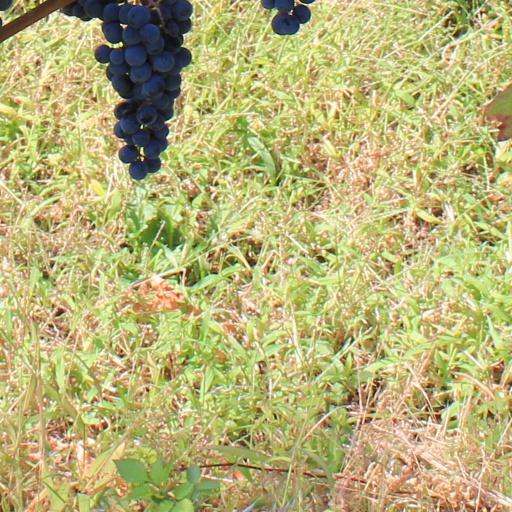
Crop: grape